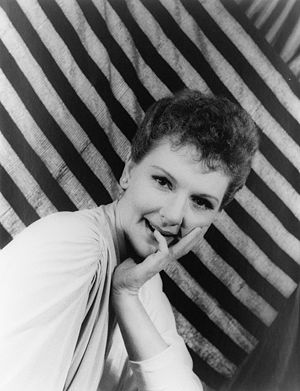
Mary Martin
Mary Martin i 1949
Mary Martin var en amerikansk skuespillerinde og sangerinde, der blev betragtet som én af de største stjerner på Broadway. Hun medvirkede bl.a. i musical-forestillingerne South Pacific og i originalopsætningen af The Sound of Music. I begyndelsen af sin karriere fik hun roller i bl.a. filmene Rhythm on the River, Birth of the Blues og Happy Go Lucky. Hun blev gift og blev mor i en særdeles ung alder, nemlig til skuespilleren Larry Hagman, kendt i rollen som J.R. Ewing i tv-serien Dallas.